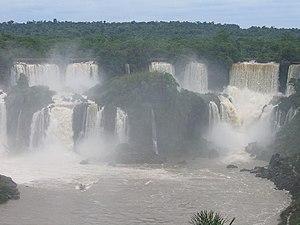
Chutes d'Iguazú, dans la Province de Misiones (Argentine). Português: Cataratas do Iguaçu, em Província de Misiones (Argentina).